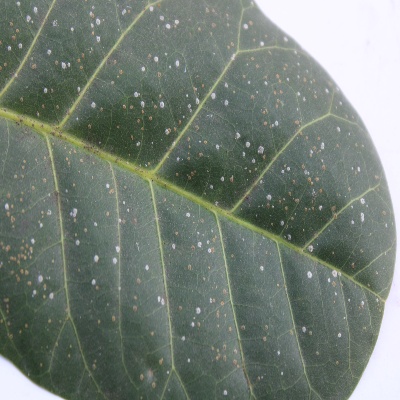
Crop: Cashew
Condition: red rust